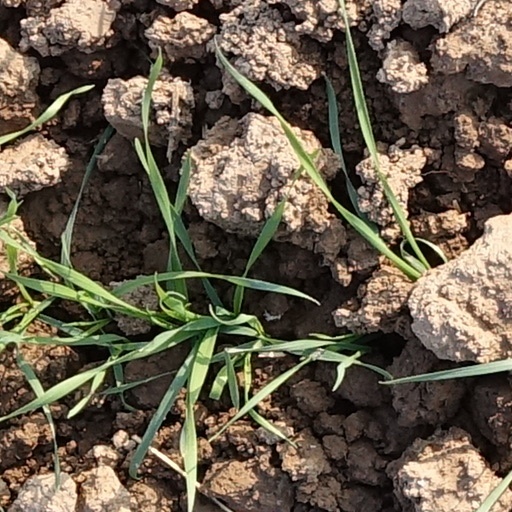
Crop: wheat